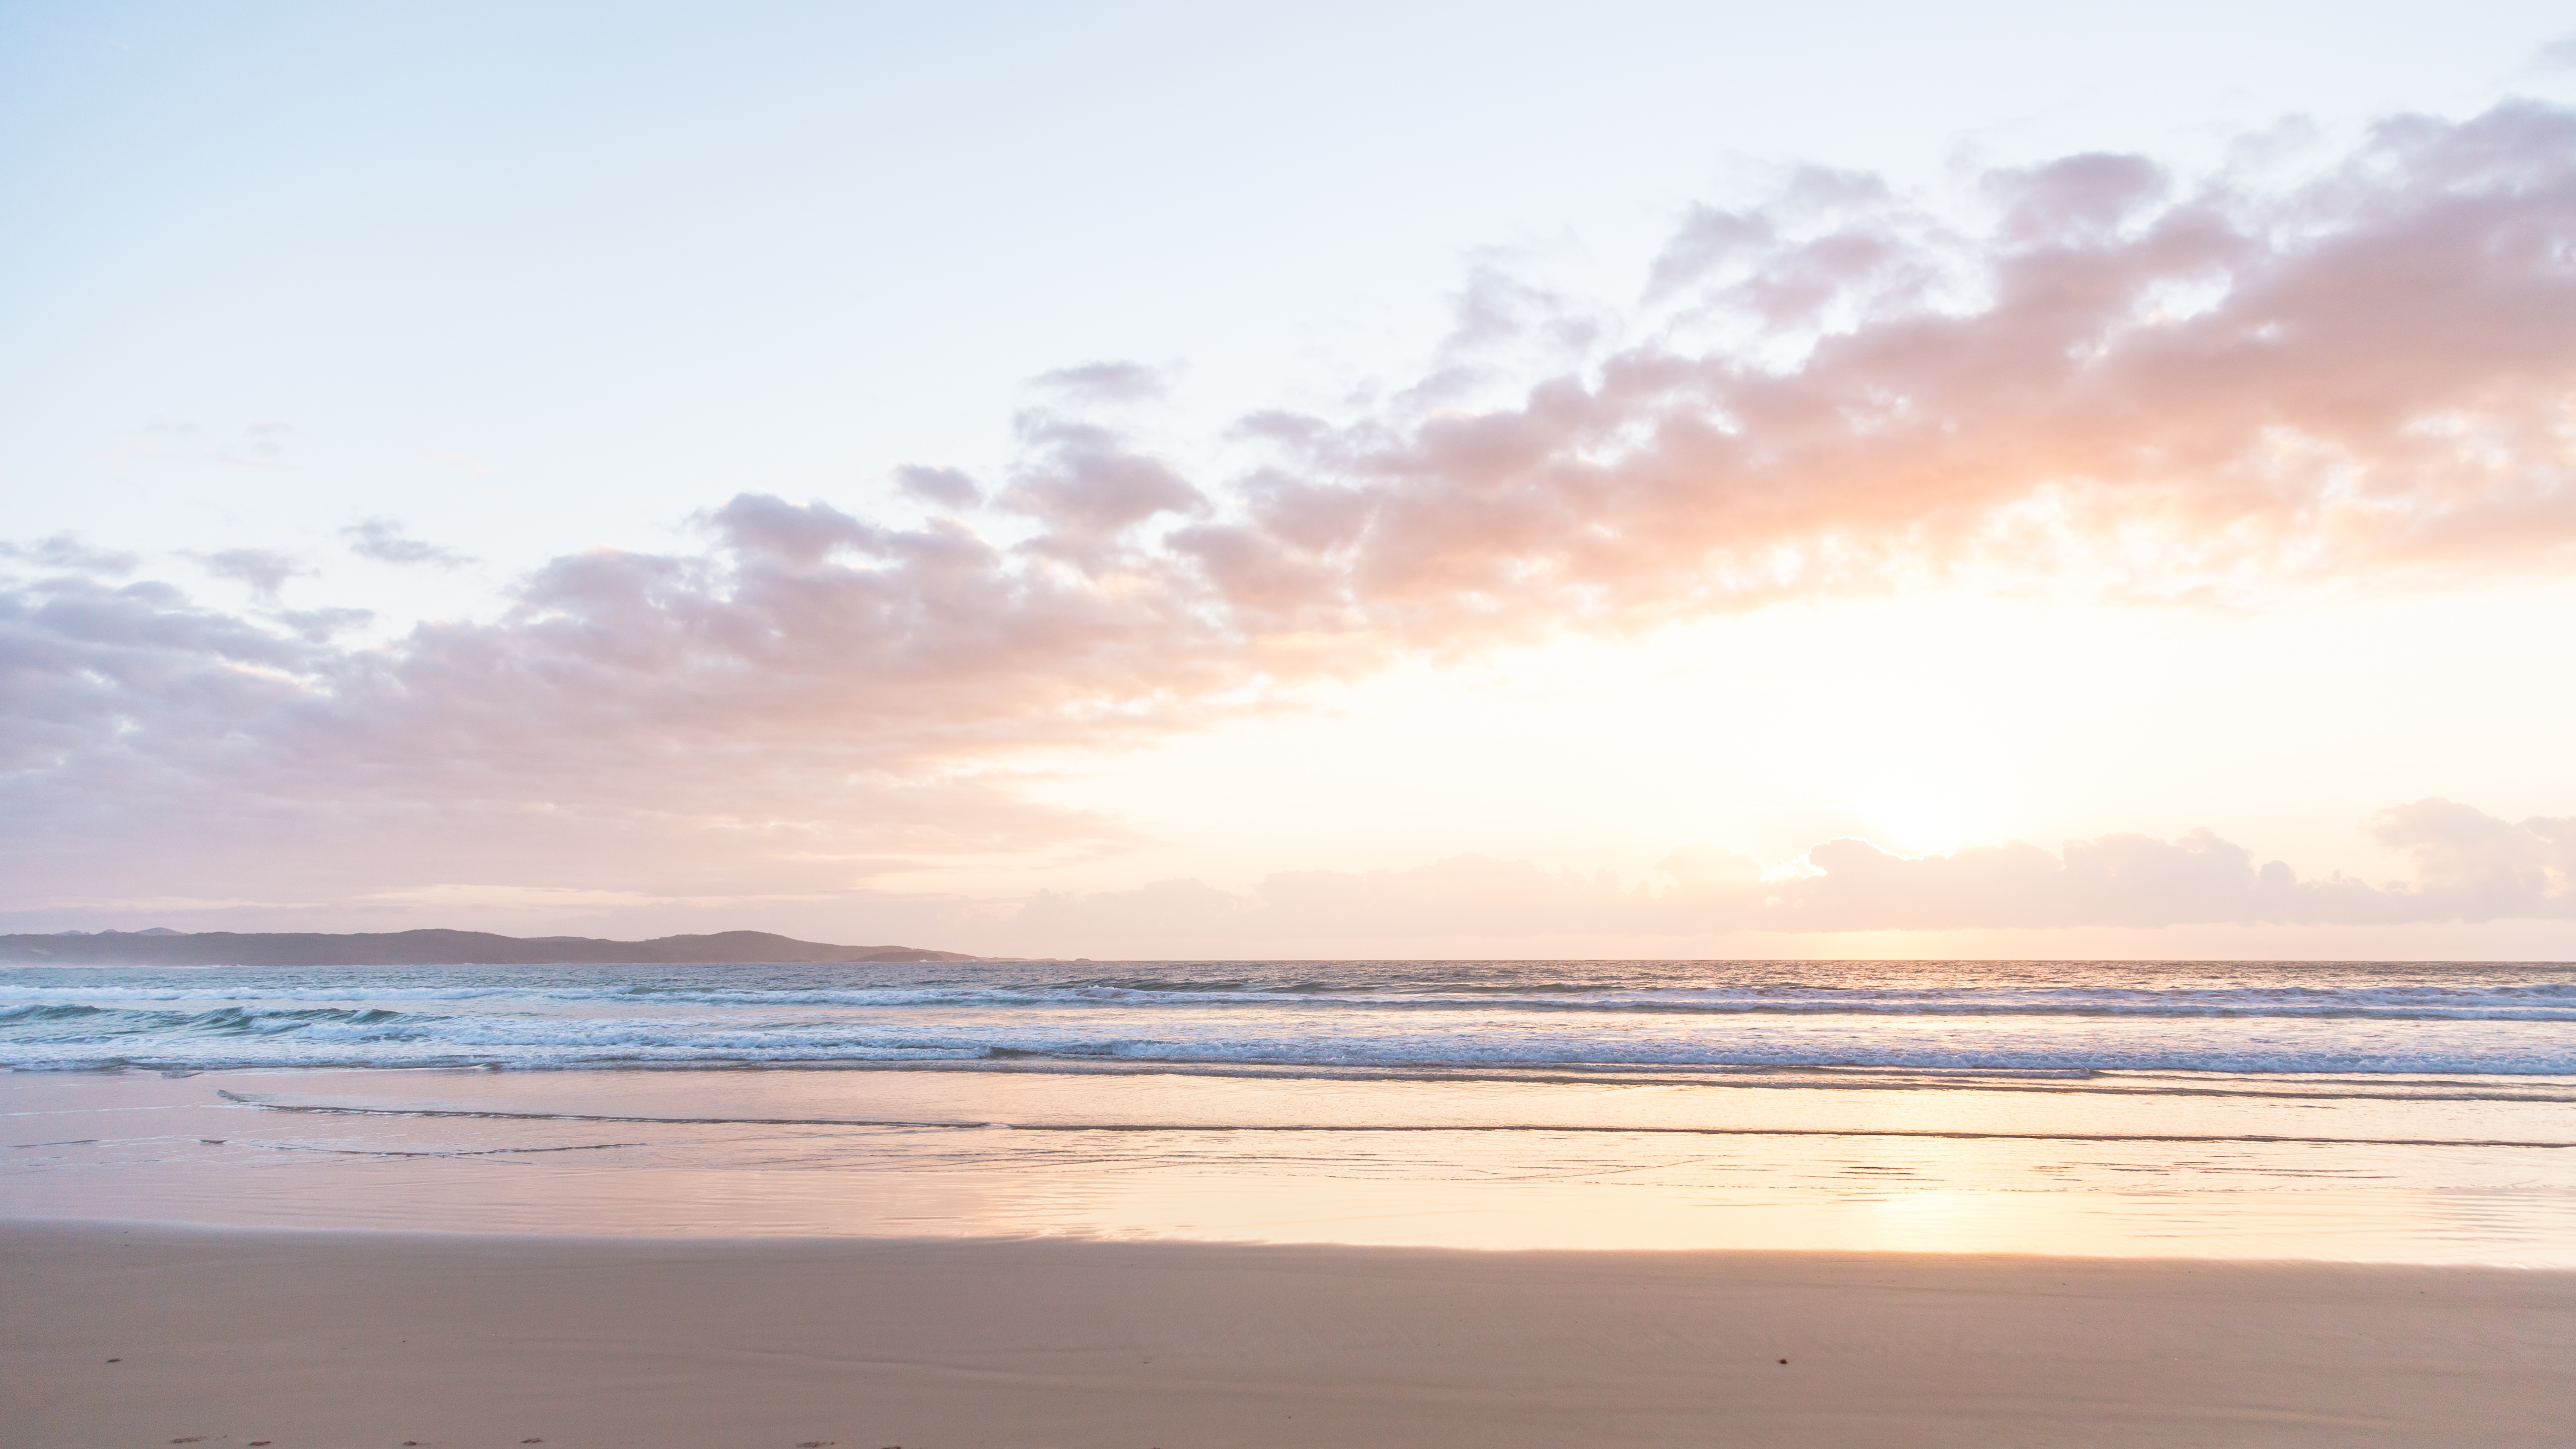
beach, sea, coast, sand, ocean, horizon, cloud, sky, sunrise, sunset, sunlight, morning, shore, wave, dawn, dusk, body of water, wind wave